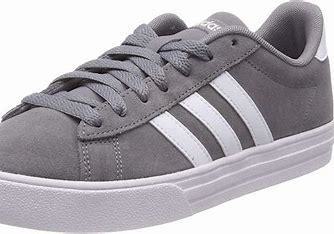
Brand: Adidas
Model: Daily 2